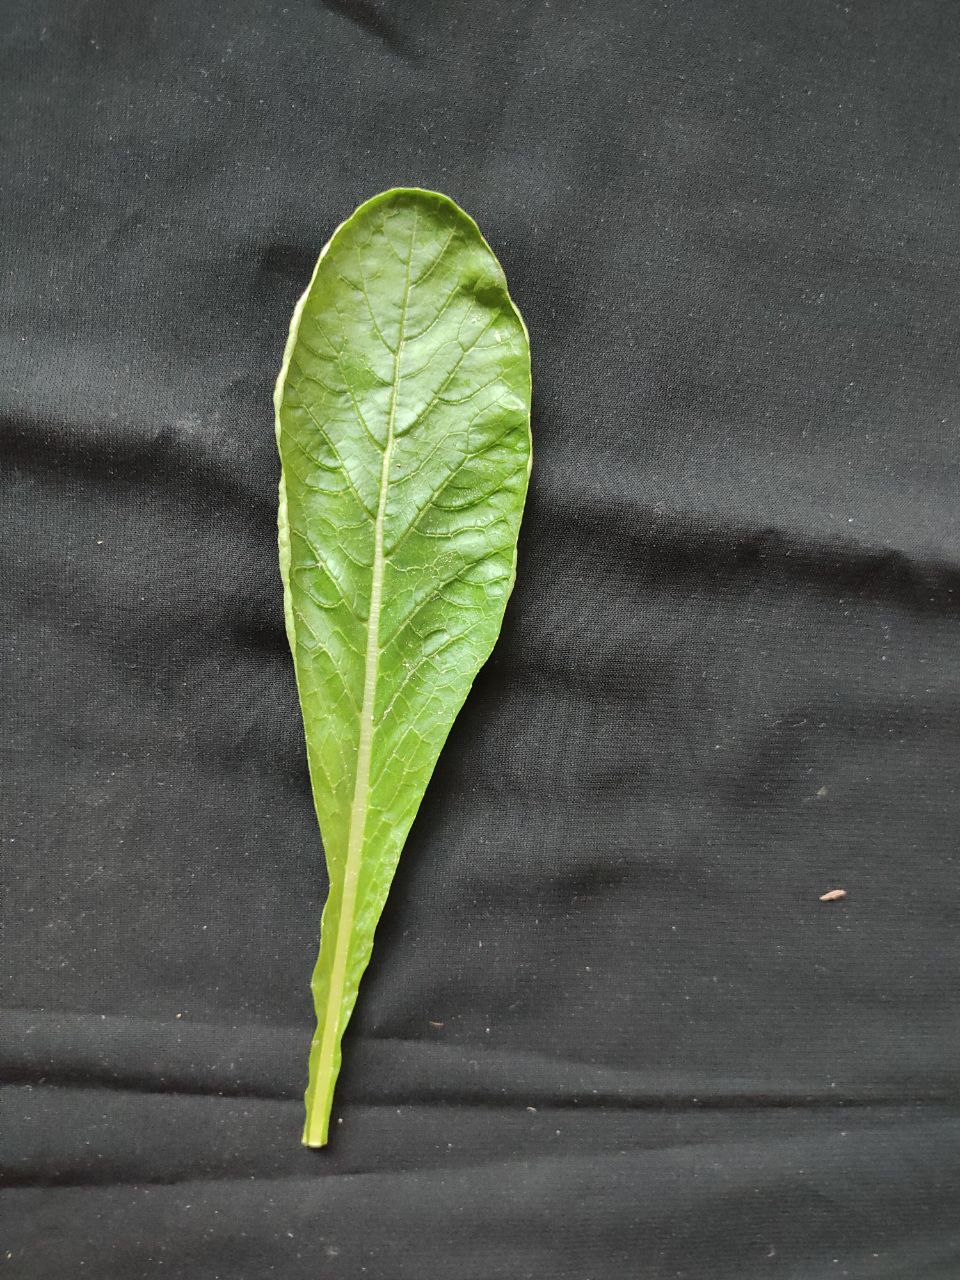
Label: Fresh leaf